Lego Modular Buildings

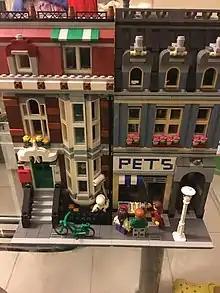
Lego modular pet shop

Pet Shop (set number: 10218) is the sixth set in the Modular Buildings series, released in May 2011. The set contains 2032 pieces and is recommended for builders 16 years of age or older. It is the first set in the series that is actually two buildings that are separated using the same Technic pins that link the rest of the modular buildings together. They can be reversed or separated and wrapped around another building. The brown building is a brownstone-style townhouse with elevated ground floor atop a crawl space, and the sand blue building is the Pet Shop. The brown building was the second building after Market Street that had a basement. There is a feature on the Pet Shop on the ground floor where the staircase can be folded away for more access room for playing, as this was an issue with Market Street. There are four minifigures, two parrots, one dog, one cat, and a fish tank with goldfish. The set also includes three dog bones, a ball, a frog toy, a birdhouse, a bucket, and a brush. Until the Brick Bank, this was also the shortest set by height and stands at just over 25 cm. The next tallest modular is Market Street at 33 cm. The set includes a full interior, including a toilet, bed, kitchen, and fireplace.